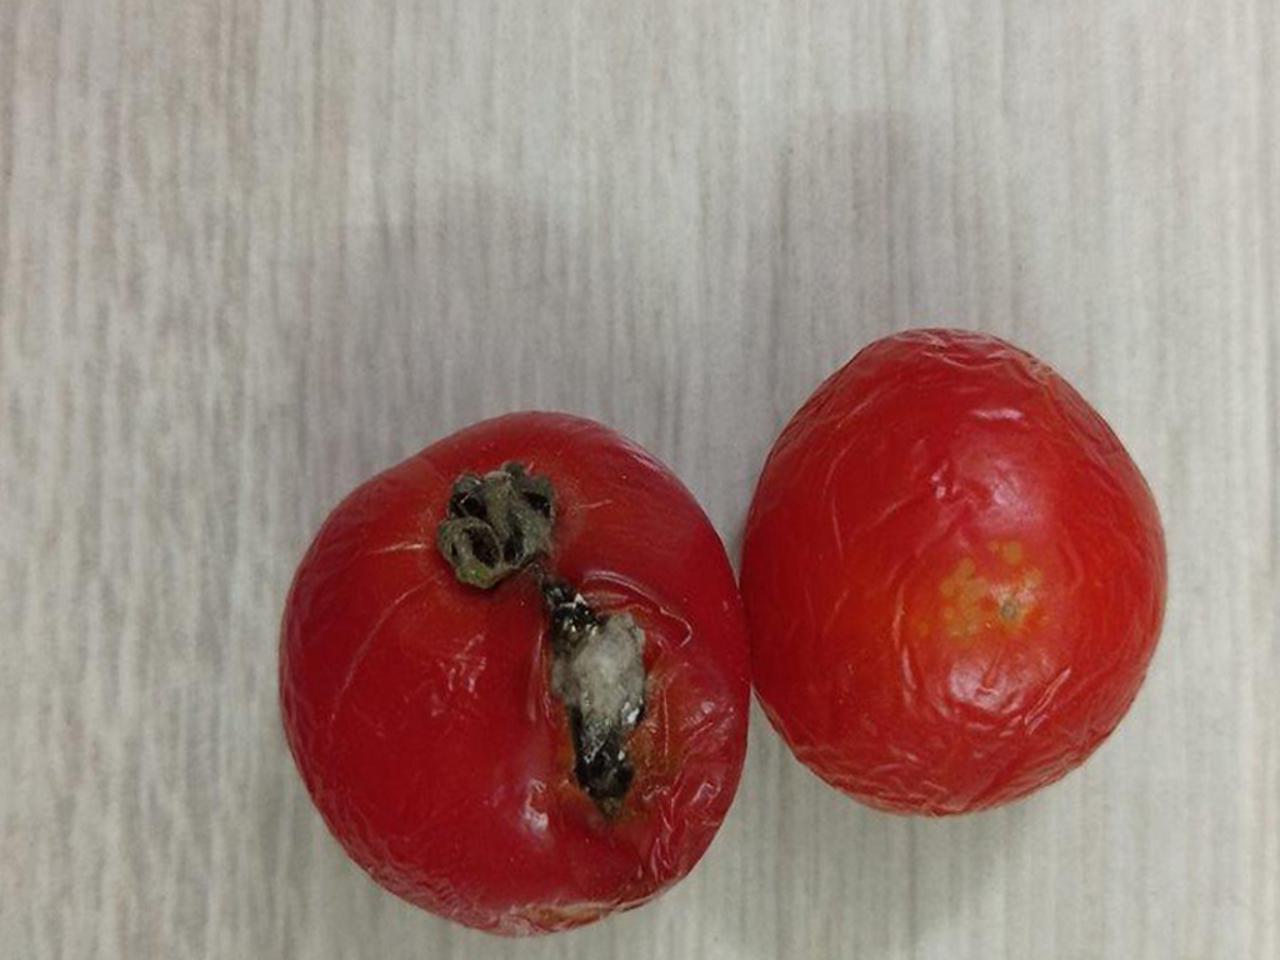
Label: Rotten